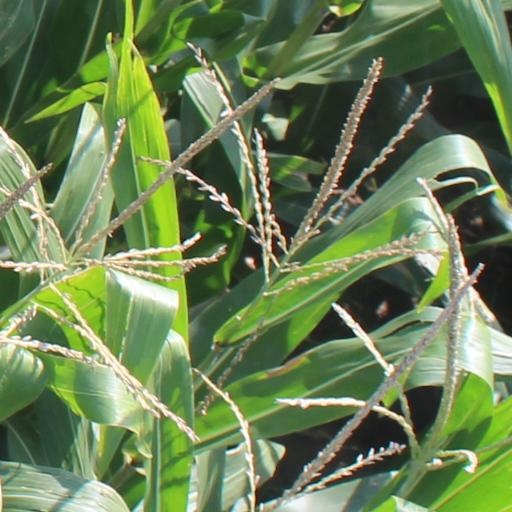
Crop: maize; corn